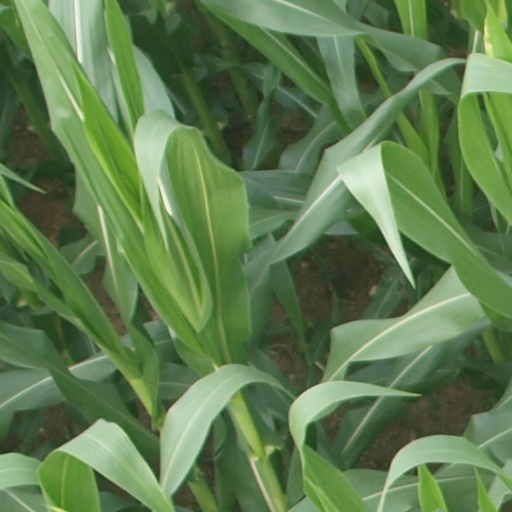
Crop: maize; corn